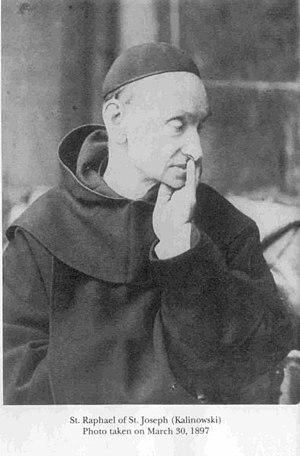
Raphaël Kalinowski - en religion Raphaël de Saint-Joseph, dans la vie civile Józef Kalinowski - est né le 1ᵉʳ septembre 1835 à Wilno et est mort le 15 novembre 1907 à Wadowice. Ingénieur militaire en Russie, il prend part à l'insurrection polonaise de 1863 en Lituanie. Il est déporté en Sibérie durant dix ans. Il soutient alors les autres prisonniers par son aide à la prière et ses encouragements généreux. Une fois libéré, il entre chez les Carmes déchaussés d'Autriche sous le nom de frère Raphaël de Saint-Joseph. Il étudie la théologie en Hongrie et il est ordonné prêtre en 1882.
Le pape Jean-Paul II a canonisé, pendant son pontificat 482 saints, au cours de 52 cérémonies de canonisation, parmi lesquelles 38 se sont déroulées au Vatican et 14 au cours des visites pastorales qu'il a effectuées hors d'Italie. En presque 27 ans de pontificat, Jean-Paul II a quasiment canonisé autant de personnes que durant les cinq derniers siècles.
Anzelm Gądek est un moine polonais, carme déchaux. Il a assumé la charge de provincial, de définiteur, et de prieur des monastères des Carmes de Wadowice et de Wrocław. Il est également prédicateur, fondateur de la Congrégation des Sœurs carmélites de l'Enfant-Jésus, disciple de saint Raphaël Kalinowski et rédacteur en chef de la Voix du Carmel.